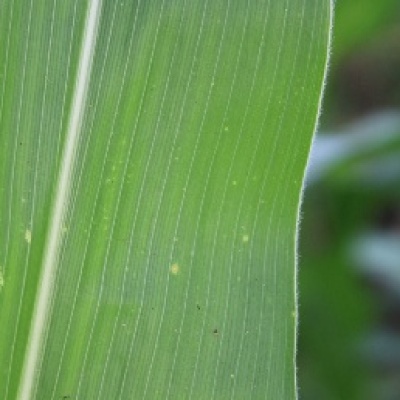
Label: Corn_(Maize)___Leaf_Spot